Government House

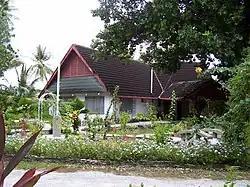
The Presidential residence, former Government House, Bairiki.

A Government House of Gilbert and Ellice Islands was created in South Tarawa on 1 January 1972. It became the Presidential Residency of Kiribati on 12 July 1979.